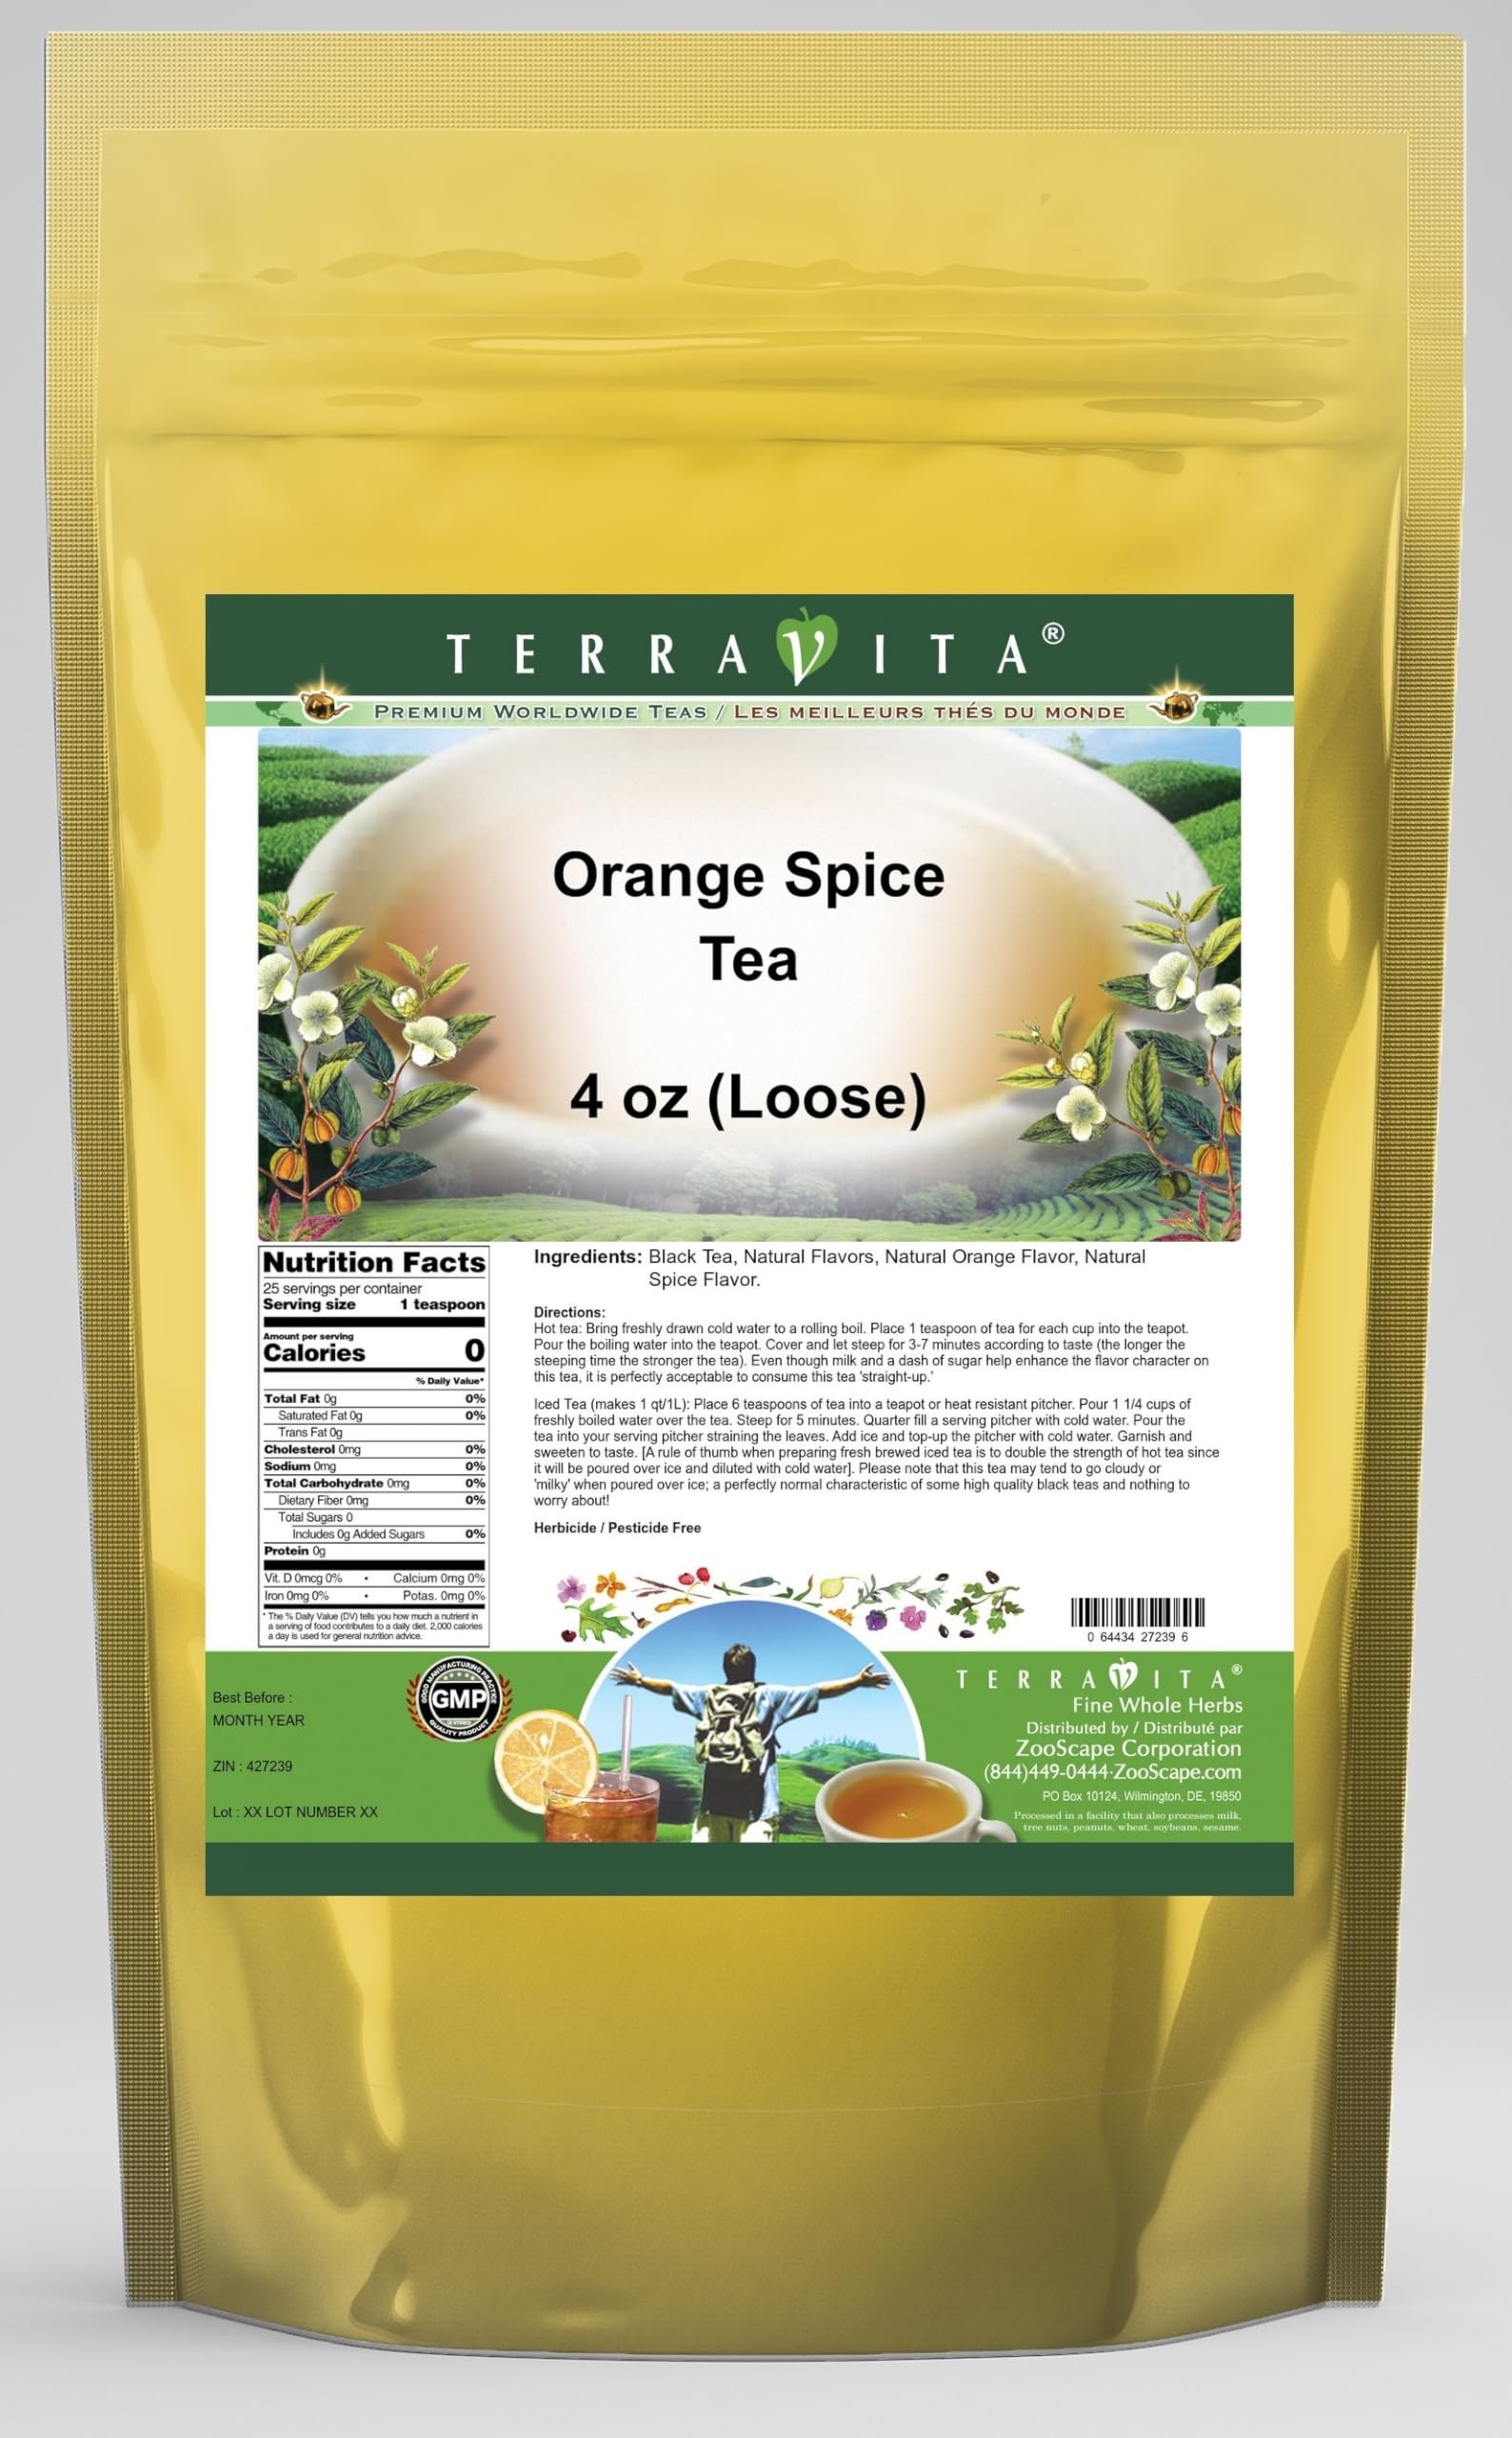
Item Name: Orange Spice Tea (Loose) (4 oz, ZIN: 427239) - 3 Pack
Bullet Point 1: A very popular tea with a fragrant aroma accompanied by a light citrus taste of orange spice, which will warm up the coldst of winter nights or enhance an exotic sultry tropical evening. This tea also makes a warming morning energizer and an afternoon pick me up being tangy and vibrant. With ice this tea is a refreshing drink, with an exquisite combination of flavor and fragrance. This tea is definitely a special drink which will rejuvenate your senses!
Bullet Point 2: No fillers.
Bullet Point 3: Manufacturer: TerraVita
Bullet Point 4: Size: 4 oz
Bullet Point 5: Loose Leaf Herbal Tea - Packed in a convenient upright pouch!
Product Description: A very popular tea with a fragrant aroma accompanied by a light citrus taste of orange spice, which will warm up the coldst of winter nights or enhance an exotic sultry tropical evening. This tea also makes a warming morning energizer and an afternoon pick me up being tangy and vibrant. With ice this tea is a refreshing drink, with an exquisite combination of flavor and fragrance. This tea is definitely a special drink which will rejuvenate your senses! - We only use high grown Ceylon tea from estates more than 5500 feet above sea level; We only use natural flavors, giving a clean true taste with no chemical aftertaste - Hot tea brewing method: Bring freshly drawn cold water to a rolling boil. Place 1 teaspoon of tea for each cup into the teapot. Pour the boiling water into the teapot. Cover and let steep for 3-7 minutes according to taste (the longer the steeping time the stronger the tea). Even though milk and a dash of sugar help enhance the flavor character on this tea, it is perfectly acceptable to consume this tea &quot;straight-up.&quot; - Iced tea brewing method (to make 1 liter/quart): Place 6 teaspoons of tea into a teapot or heat resistant pitcher. Pour 1 1/4 cups of freshly boiled water over the tea. Steep for 5 minutes. Quarter fill a serving pitcher with cold water. Pour the tea into your serving pitcher straining the leaves. Add ice and top-up the pitcher with cold water. Garnish and sweeten to taste. [A rule of thumb when preparing fresh brewed iced tea is to double the strength of hot tea since it will be poured over ice and diluted with cold water]. Please note that this tea may tend to go cloudy or &quot;milky&quot; when poured over ice; a perfectly normal characteristic of some high quality black teas and nothing to worry about! - What type of tea do
Value: 12.0
Unit: Ounce

Price: 47.89